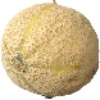
Label: Cantaloupe 2